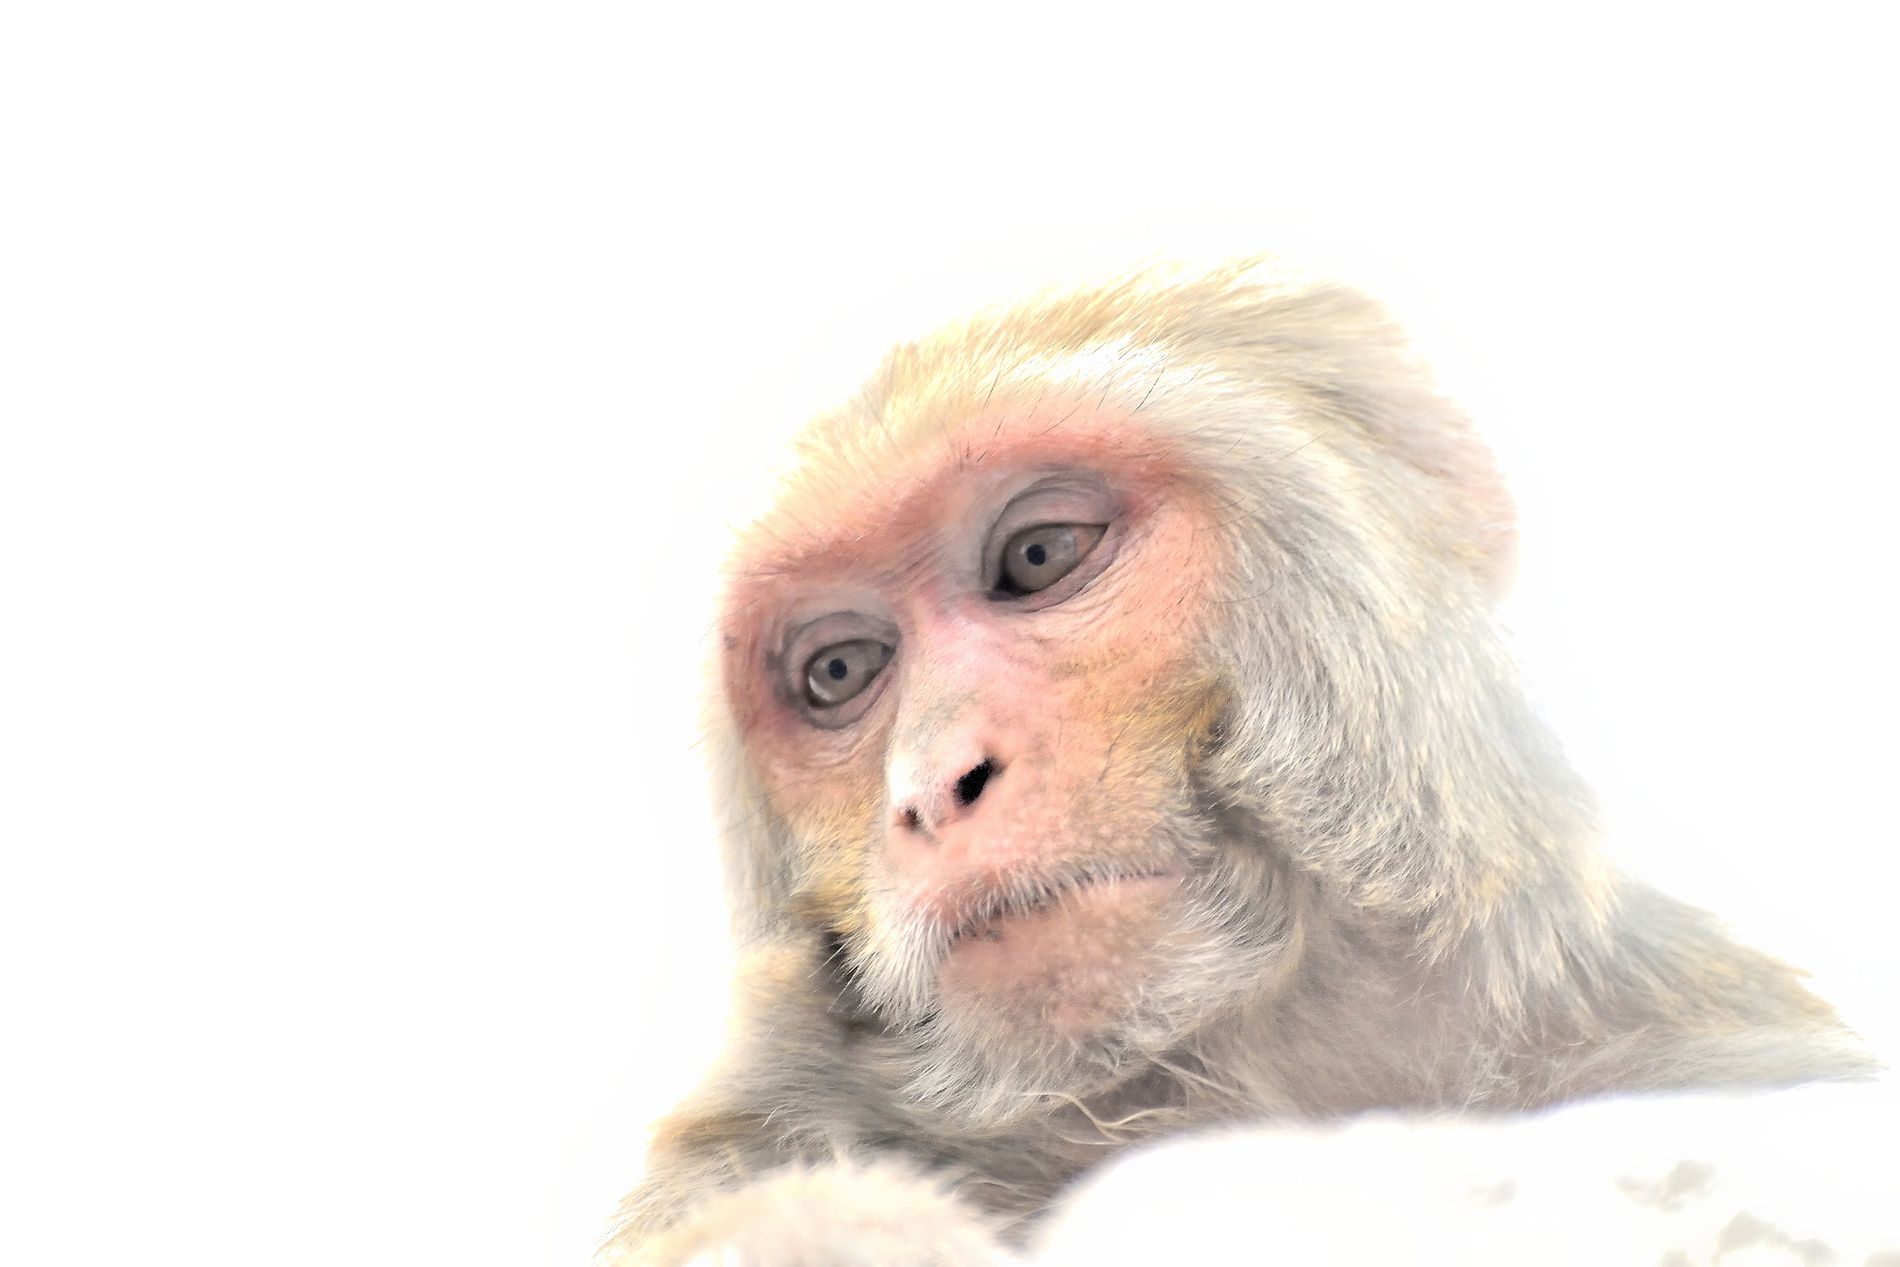
A focus on Monkey
A monkey is looking like thinking. The white background makes a focus on the only object in the image, “The monkey”, highlighting the details of the monkey’s face.
A low shot captures a monkey that looks like thinking about something. The white background emphasizes all the monkey’s details. The scene looks like a dramatic scene.
Labels: Animal, Mammal, Monkey, Wildlife, Baboon, Background
Camera: NIKON CORPORATION NIKON D700
Aperture: F5.6
Exposure: 1/500 sec
ISO: 2200
Focal length: 300.0 mm